Hanna Vandenbussche

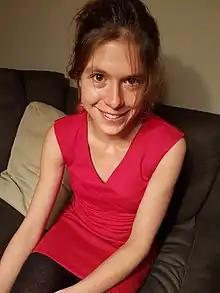

Hanna Vandenbussche (born 3 July 1987) is a Belgian athlete. She competed in the women's marathon event at the 2019 World Athletics Championships.